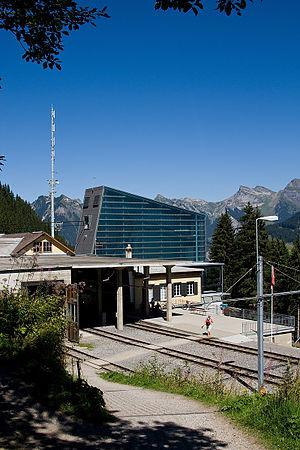
La Gare de Grütschalp est une station de transbordement de la compagnie BLM, située à 1,5 m de Lauterbrunnen. Elle sert au transfert des passagers et marchandises, autrefois depuis l'ancien funiculaire, et à partir de décembre 2006, depuis le nouveau téléphérique vers le chemin de fer à voie étroite qui relie la station au village de Mürren.